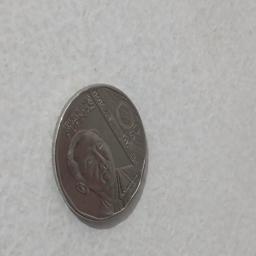
Label: 10_New_Front